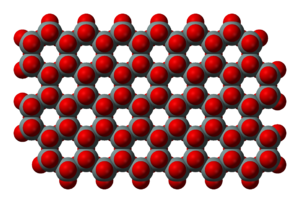
Un silicate est un sel combinant le dioxyde de silicium SiO₂ à d'autres oxydes métalliques. Les minéraux ayant une composition de silicate sont également qualifiés de silicates et constituent une famille de minéraux extrêmement importante. En minéralogie, les polymorphes de la silice sont classés parmi les silicates.